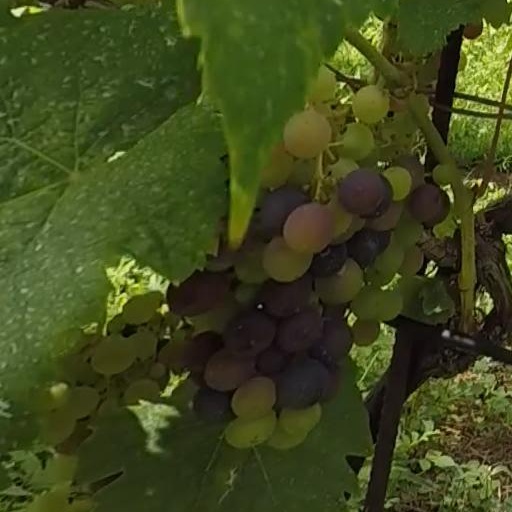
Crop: grape